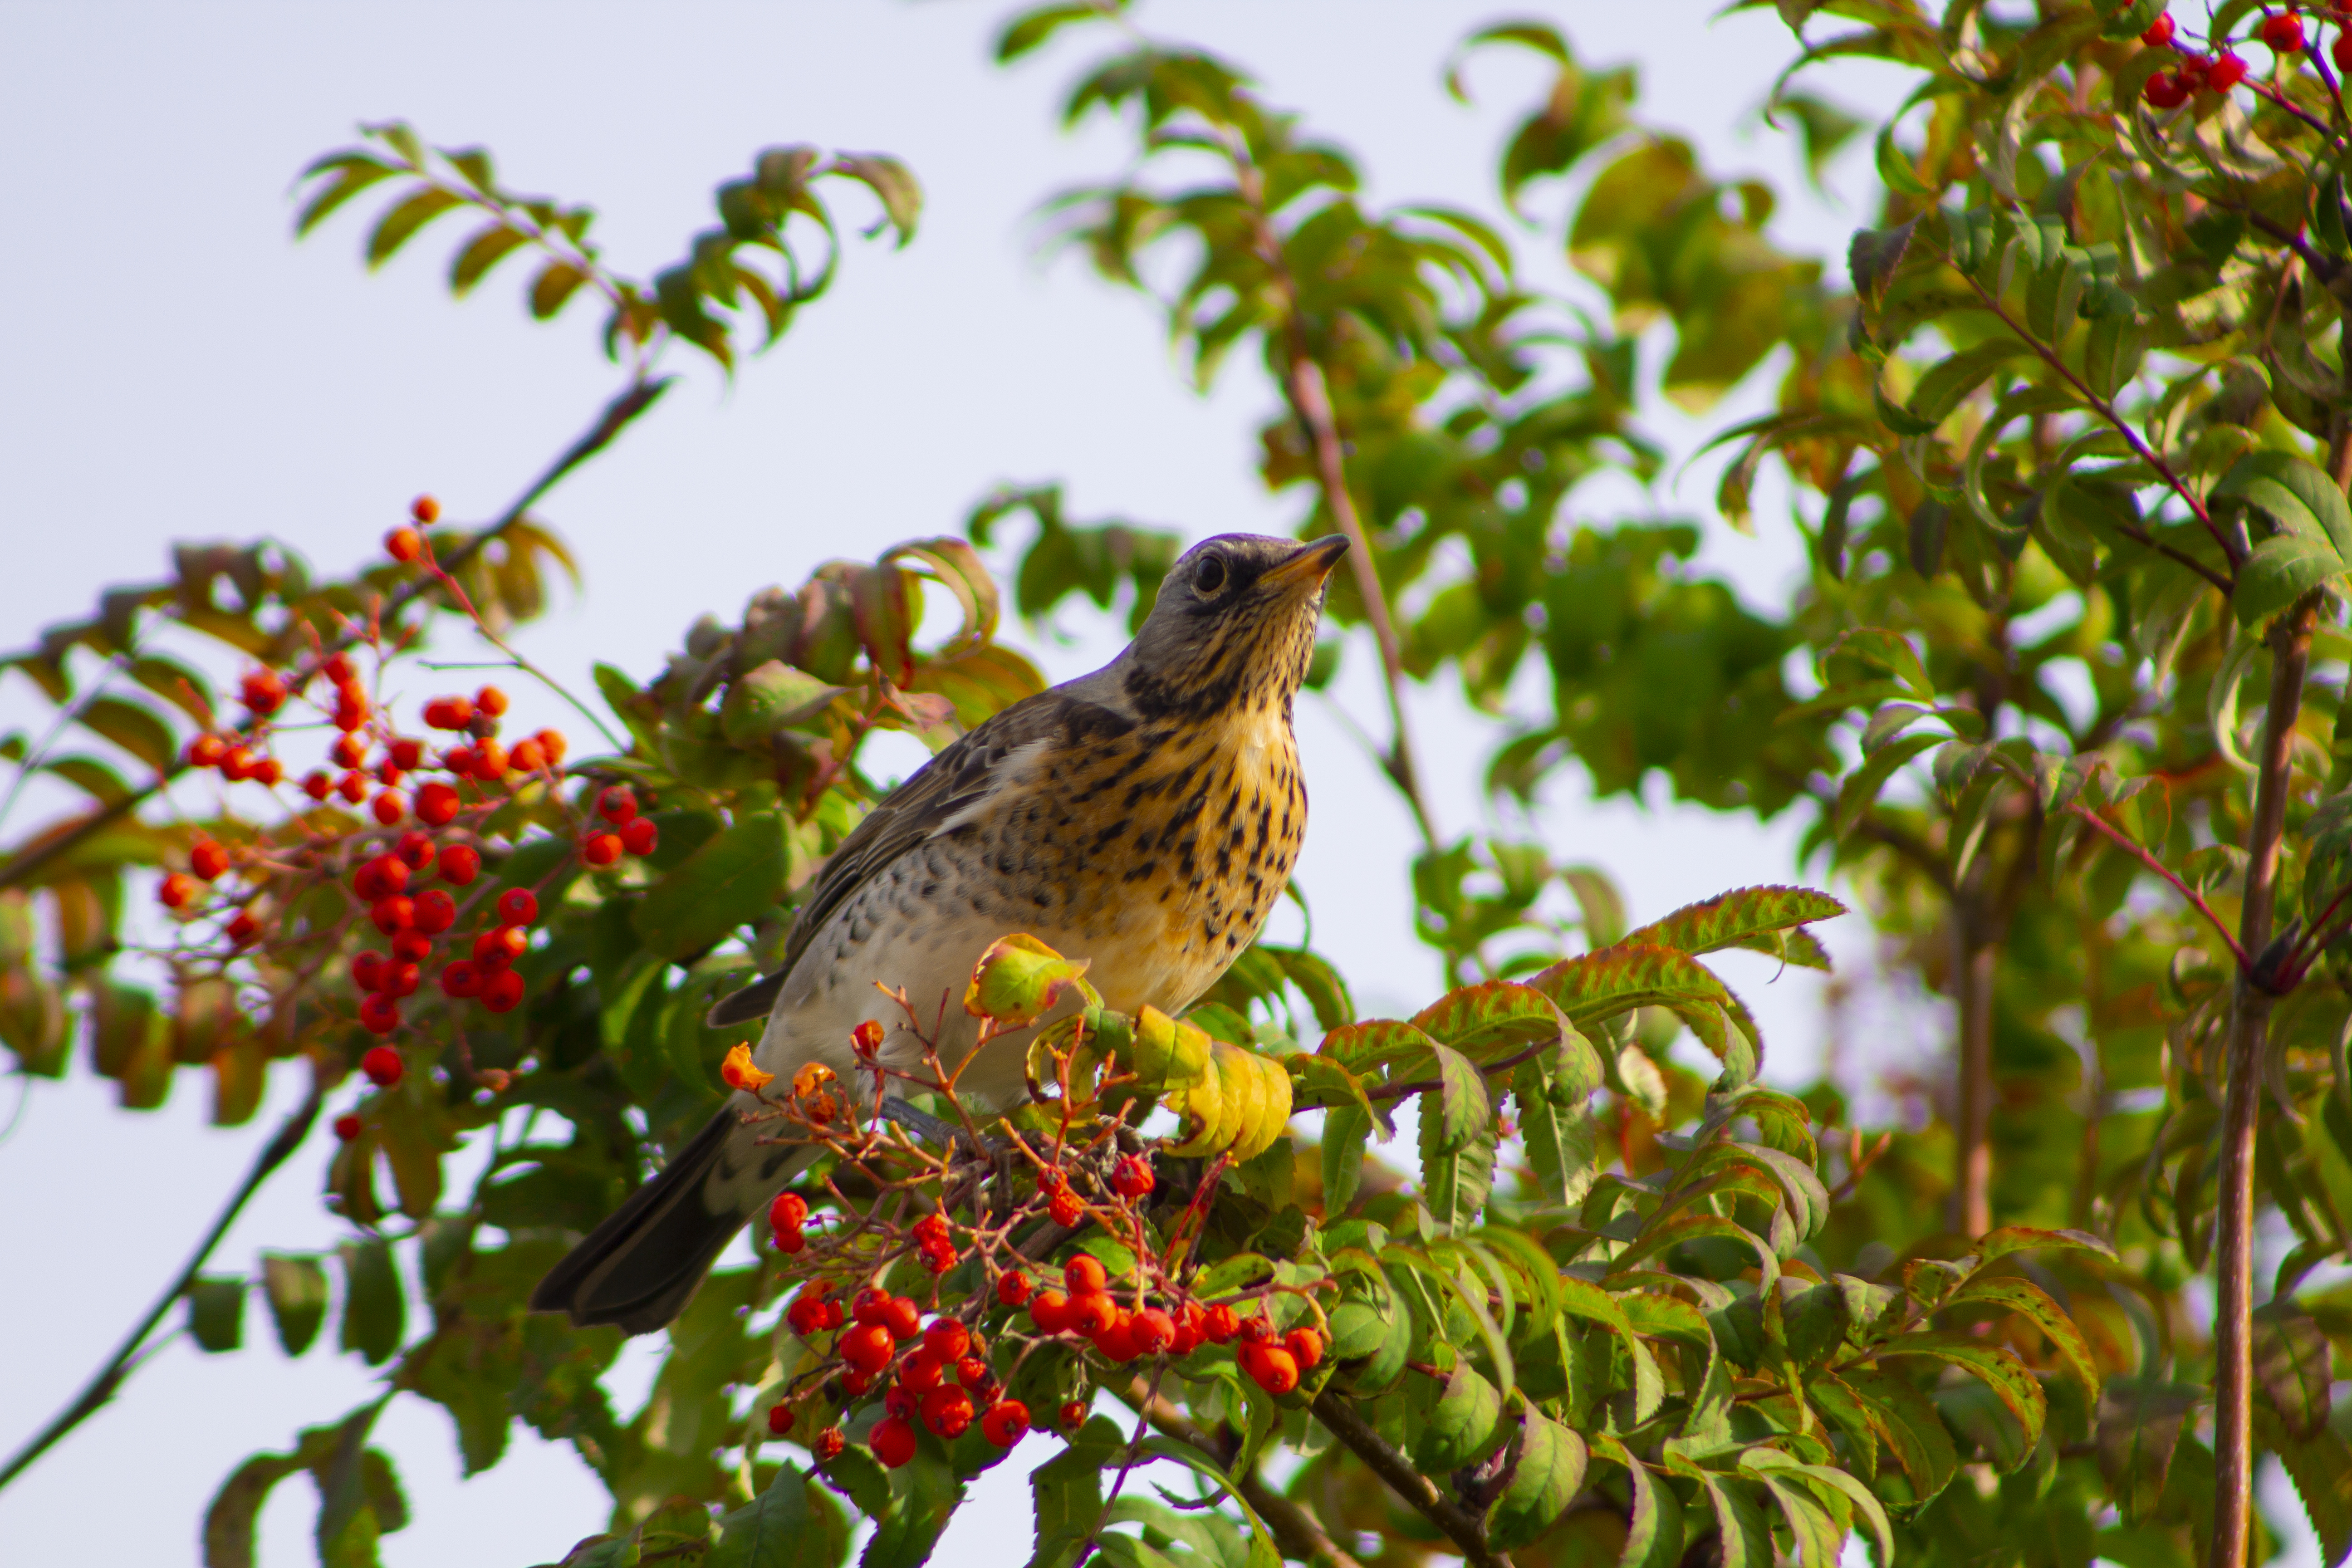
bird, feathered, berries, leaves, branches, beak, plant, tree, adaptation, perching bird, branch, wildlife